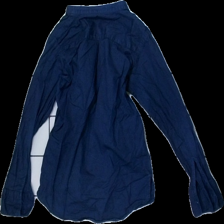
View: back
Type: Shirt
Category: Children
Brand: Lager 157
Colors: Blue
Material: 100% Cotton
Cut: Regular
Price range: 50-100
Recommended usage: Reuse
Description: Blue shirt